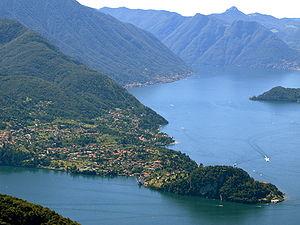
Le lac de Côme est un lac italien des Préalpes lombardes situé à cheval sur les provinces de Côme et de Lecco, à environ 45 km au nord de Milan. Avec une profondeur maximale de 418 m, un pourtour de 170 km et une superficie de 145 km², c'est l'un des plus importants lacs italiens.
Bellagio est une commune italienne de la province de Côme en Lombardie, située sur le lac de Côme.
Le Sentier du Léonard de Vinci est un sentier d'excursion d'environ 240 km qui commence à Milan et qui suit la partie orientale de la rive du lac de Côme. Il permet d’arriver en Suisse à pied, à vélo ou à cheval.